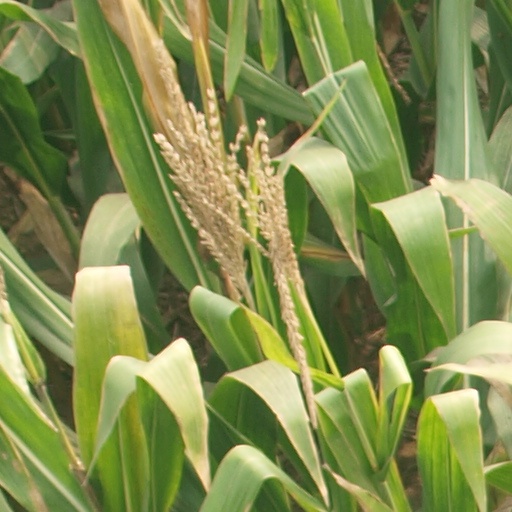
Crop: maize; corn